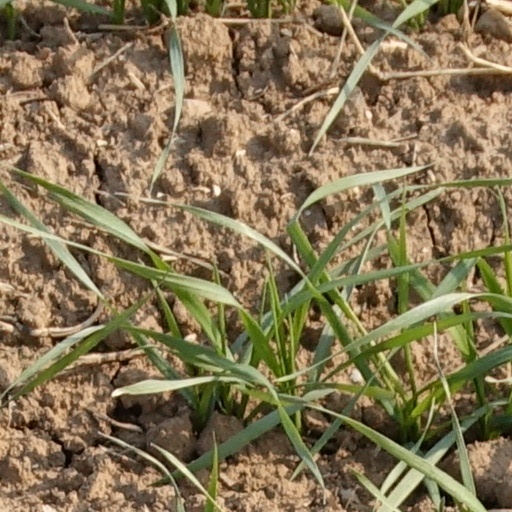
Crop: wheat